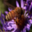
Label: bee